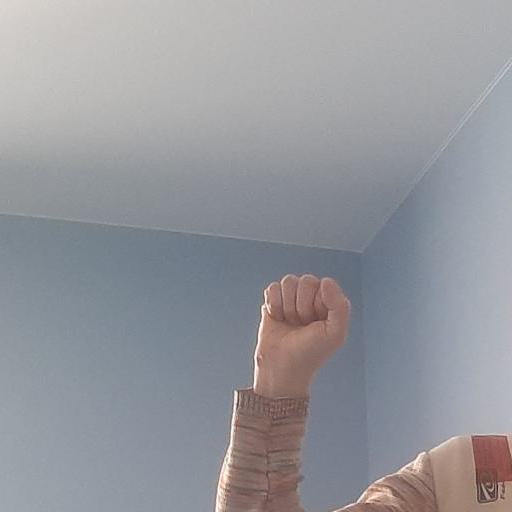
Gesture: fist